Bijltjesoproer

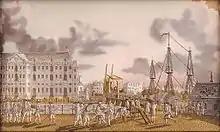

Het Bijltjesoproer ("Hatchet Riot") or Kattenburgoproer ("Kattenburg Riot") of 30 May 1787 was an uprising of Dutch Orangist ship carpenters in the Kattenburg quarter of Amsterdam against the city's Patriot regenten. These labourers were nicknamed "Bijltjes" ("Hatchets", their most important tool); hence the name "Bijltjesoproer".